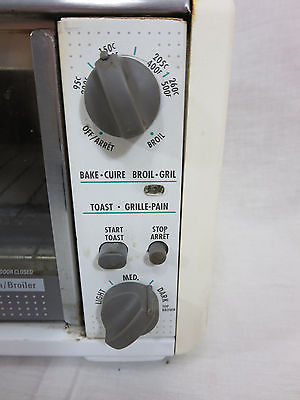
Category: toaster